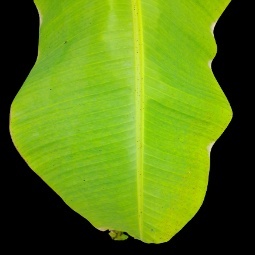
Label: Sulphur